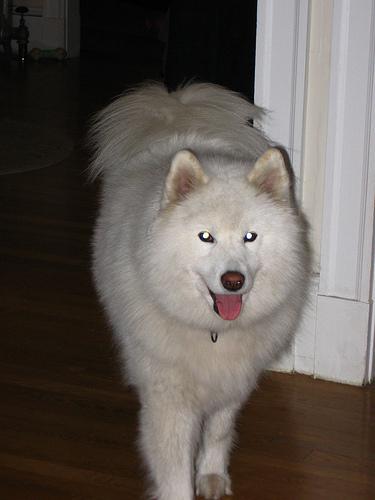
Breed: samoyed